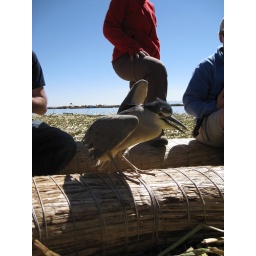
A bird came to steal some fish we had in a bowl. How rude!